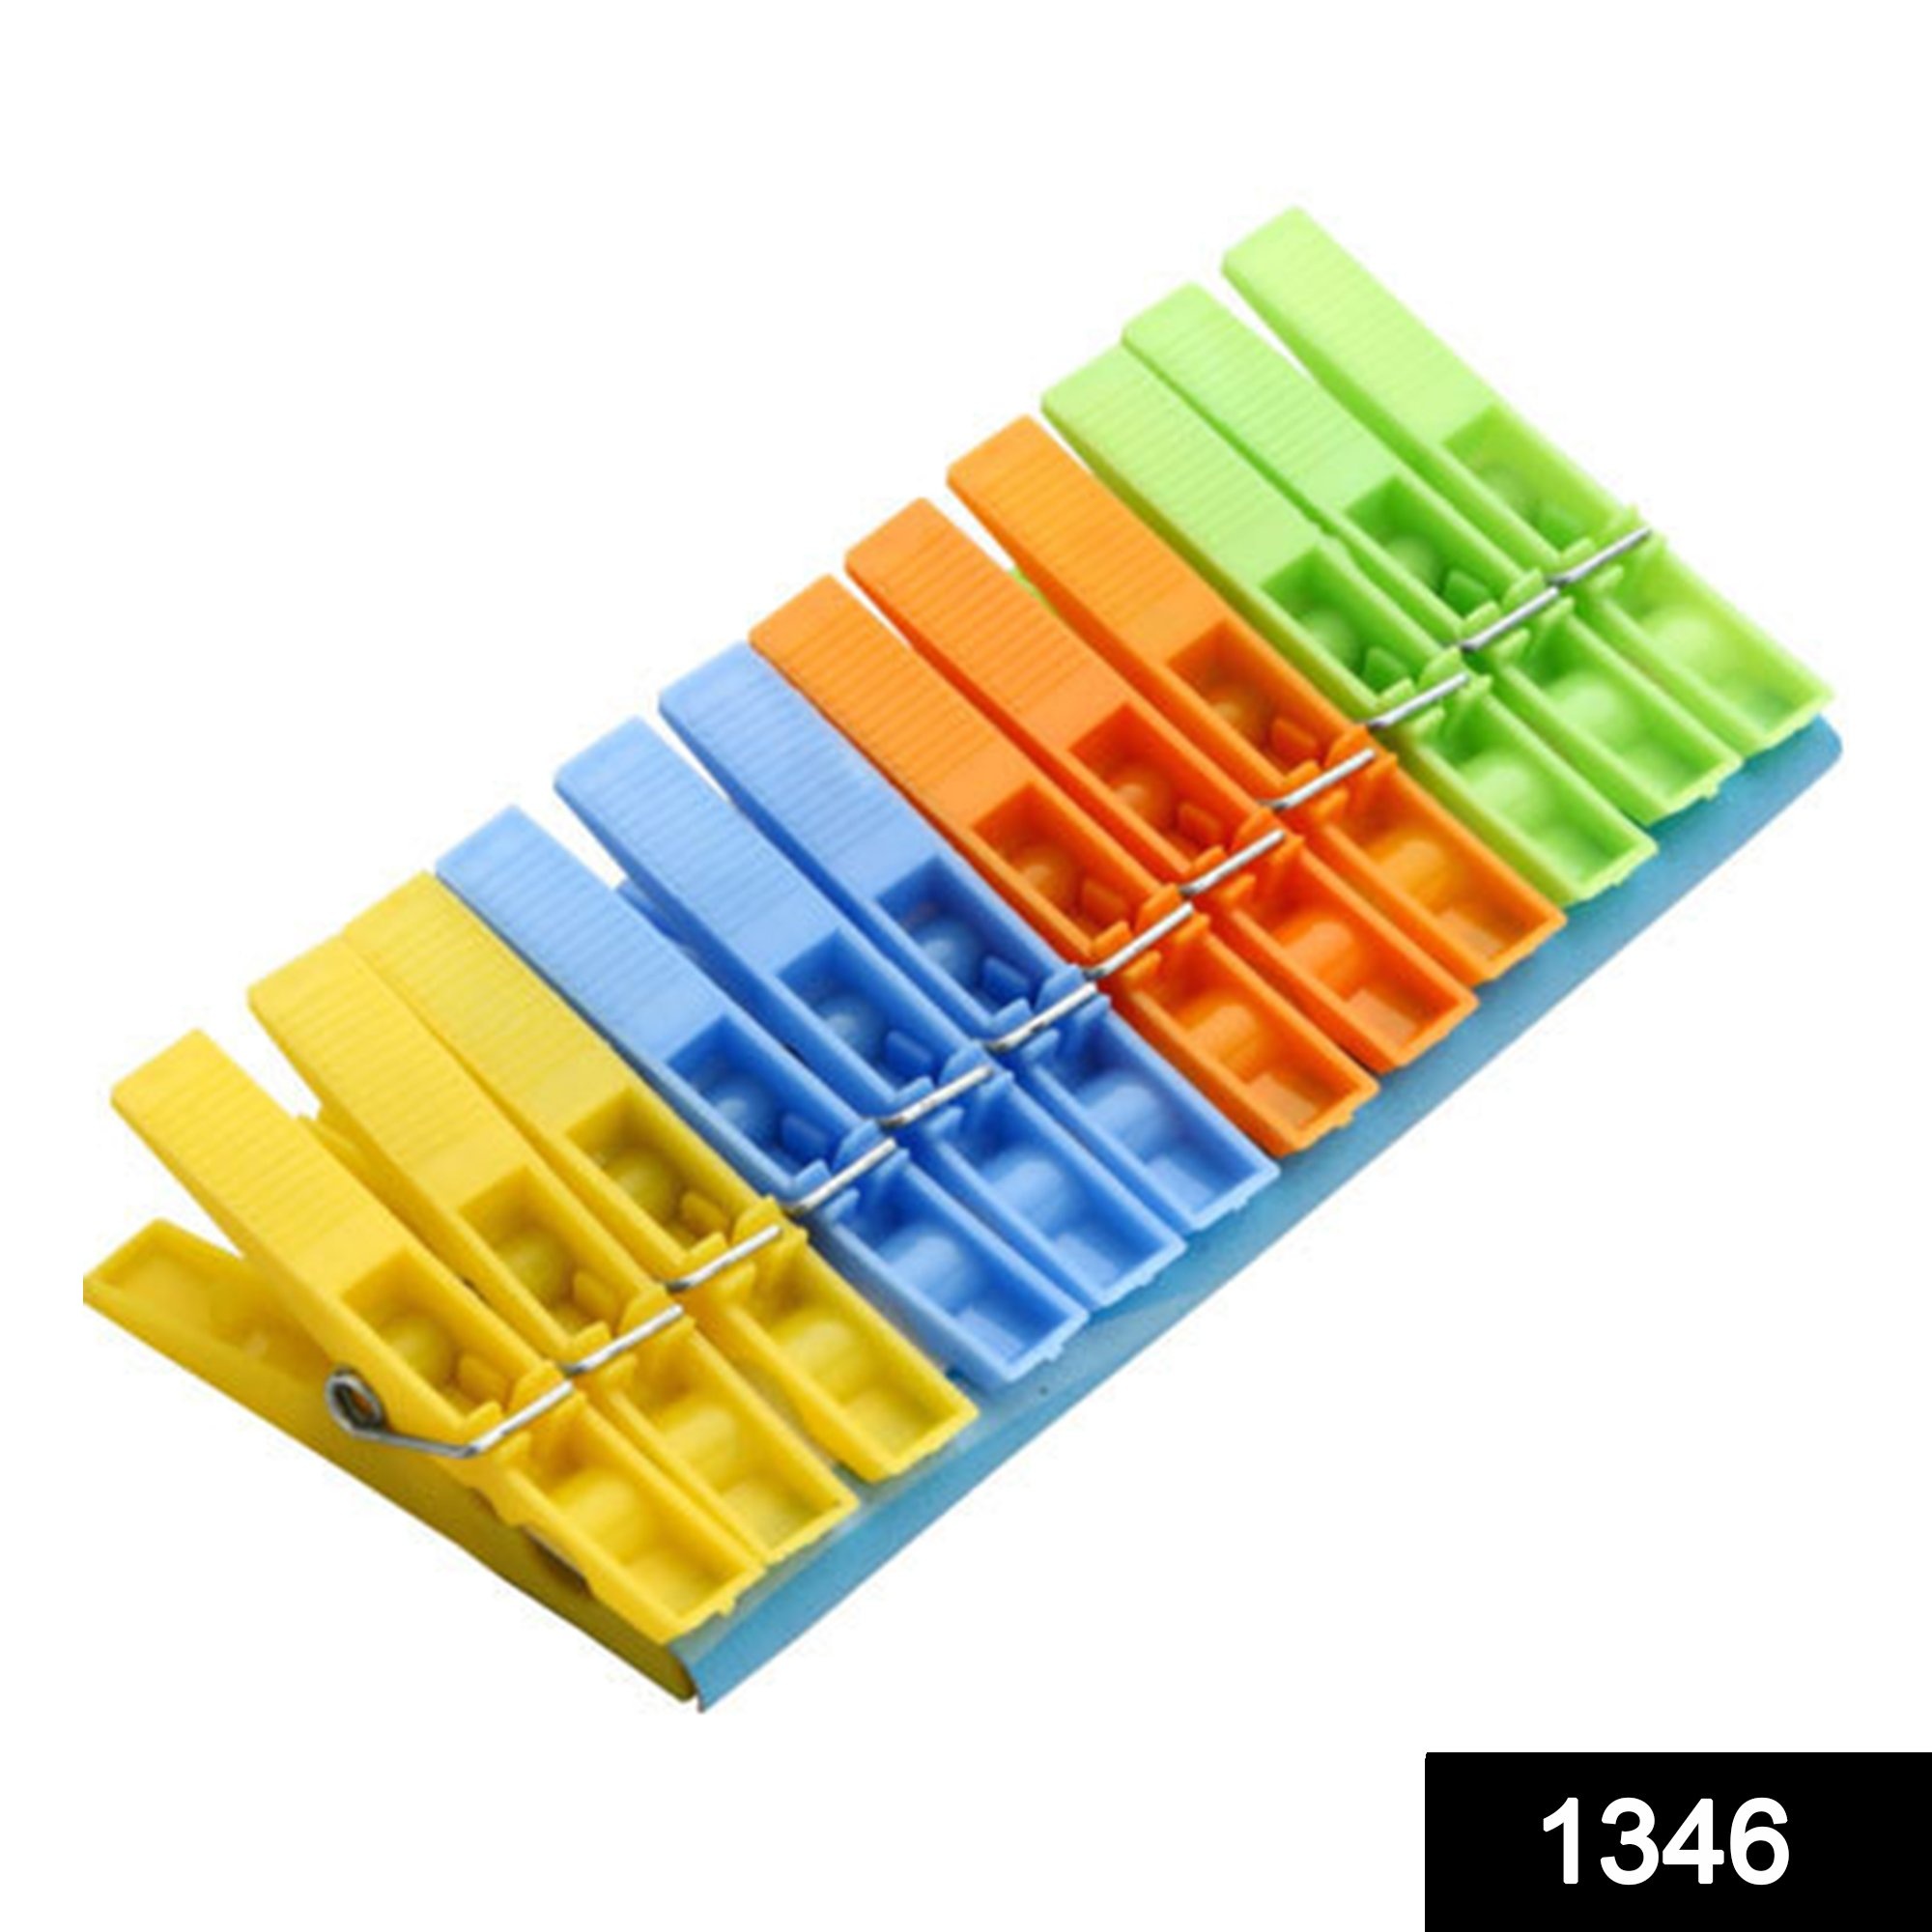
1364 Multipurpose 12 Pcs Cloth Clips (Multicolour)
" Multipurpose 12 Pcs Cloth Clips (Multicolour) Heavy Duty Multipurpose Light Plastic Cloth Clips (Set of 12 Pcs) Light in weight and durable Uses for Hang Inner wear, Kids Clothing, Socks and Other Small and Medium Size Clothing Latest and attractive design, and easy to use Made of Light Weight plastic Perfect for hanging all clothes Physical Dimension Weight (Gm) :- 87 Length (Cm) :- 16 Breadth (Cm) :- 3 Height (Cm) :- 8 "
Brand: Wukusy
Category: Home & Garden > Household Supplies > Laundry Supplies > Clothespins